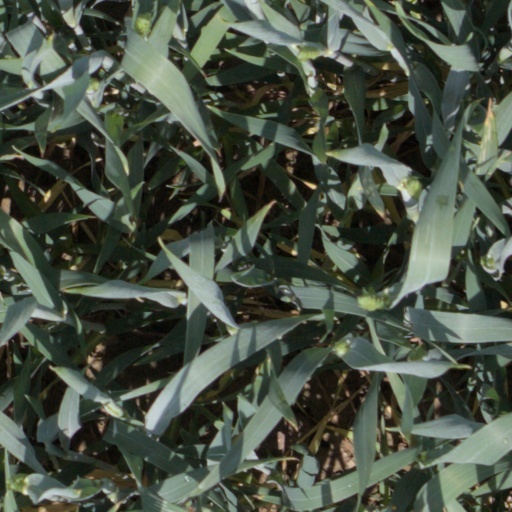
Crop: wheat